Infernal Affairs (film series)

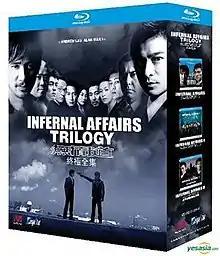
"Infernal Affairs" trilogy Hong Kong Blu-ray box set

Infernal Affairs is a series of three crime drama films directed by Andrew Lau and Alan Mak, starring Andy Lau and Tony Leung. It tells the story of a police officer who infiltrates the triads, and a police officer secretly working for the same gang. The Chinese title means "the non-stop way", a reference to Avici, the lowest level of hell in Buddhism. The English title is a word play combining the law enforcement term "internal affairs" with the adjective "infernal".